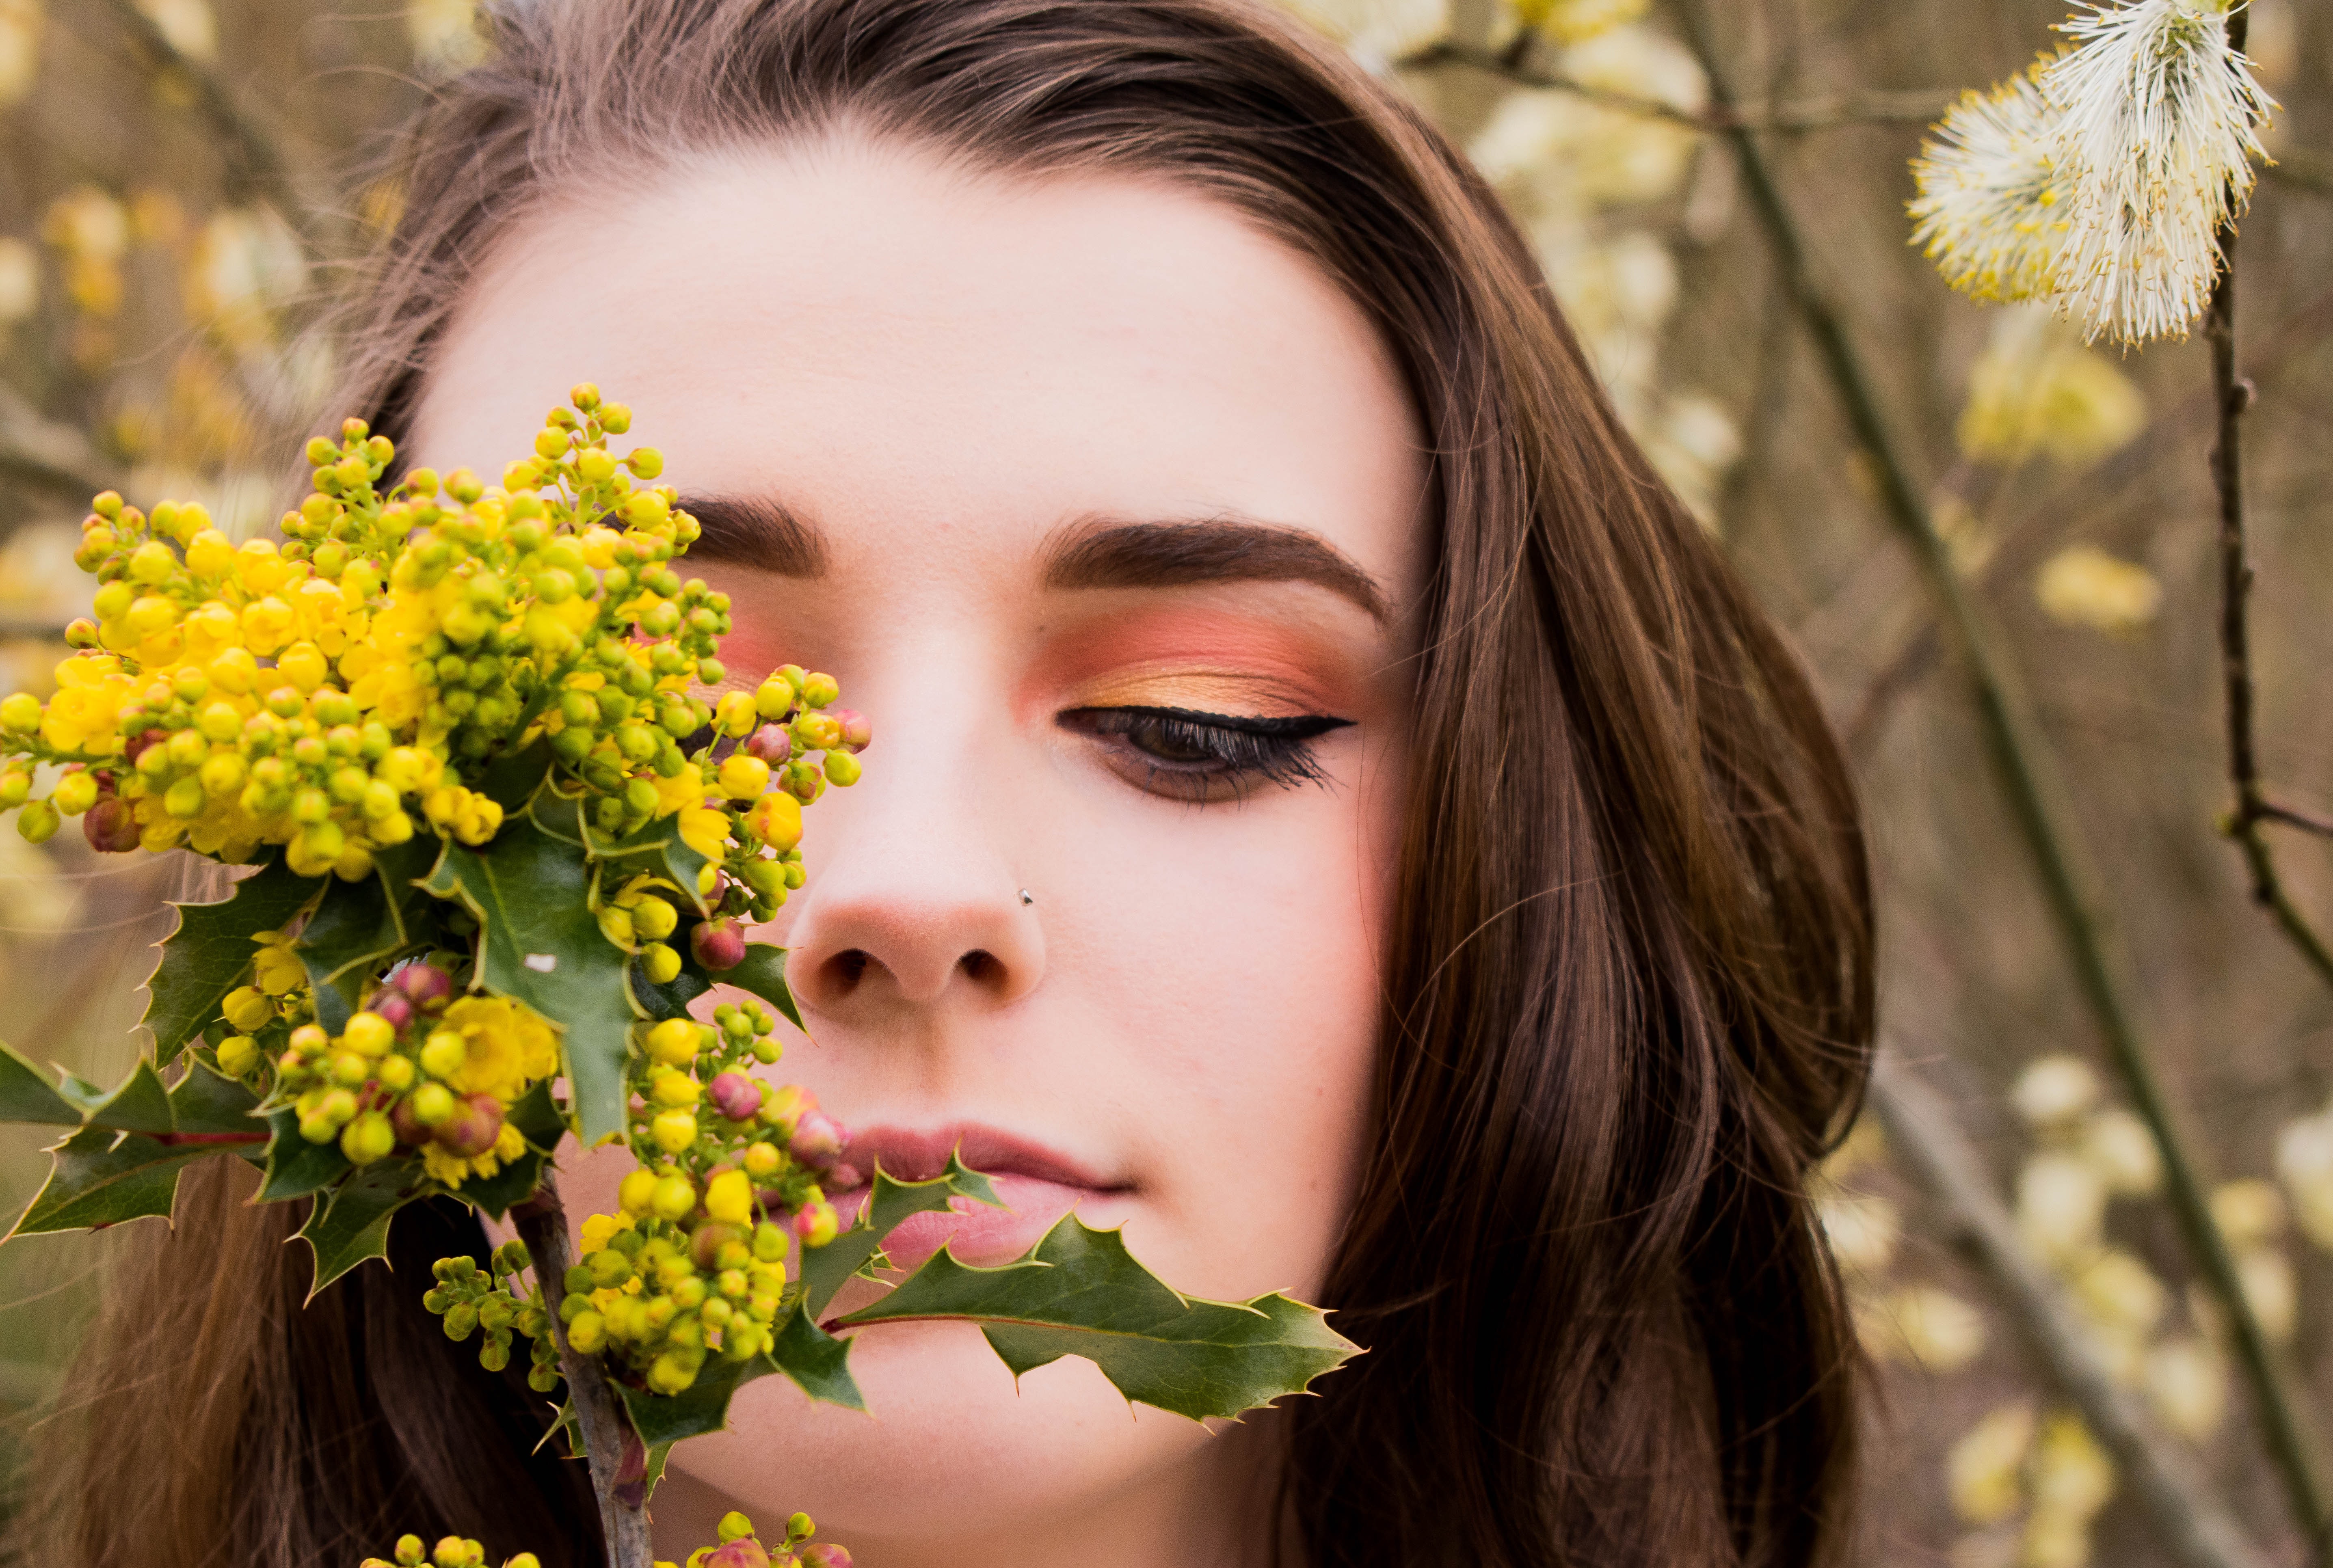
People in nature, face, hair, nature, skin, flower, yellow, beauty, plant, smile, cheek, spring, lip, eye, brown hair, bouquet, blond, wildflower, photography, happy, olfaction, long hair, pollen, photo shoot, floral design, portrait, dress, floristry, mimosa, flowering plant, cut flowers, flower arranging, eyelash, portrait photography, meadow, autumn, goldenrod